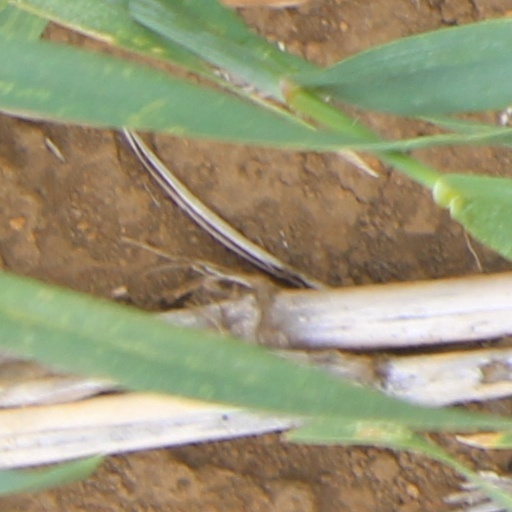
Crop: wheat